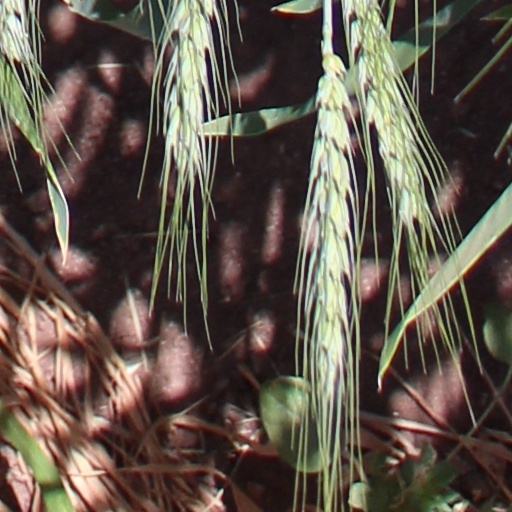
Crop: wheat